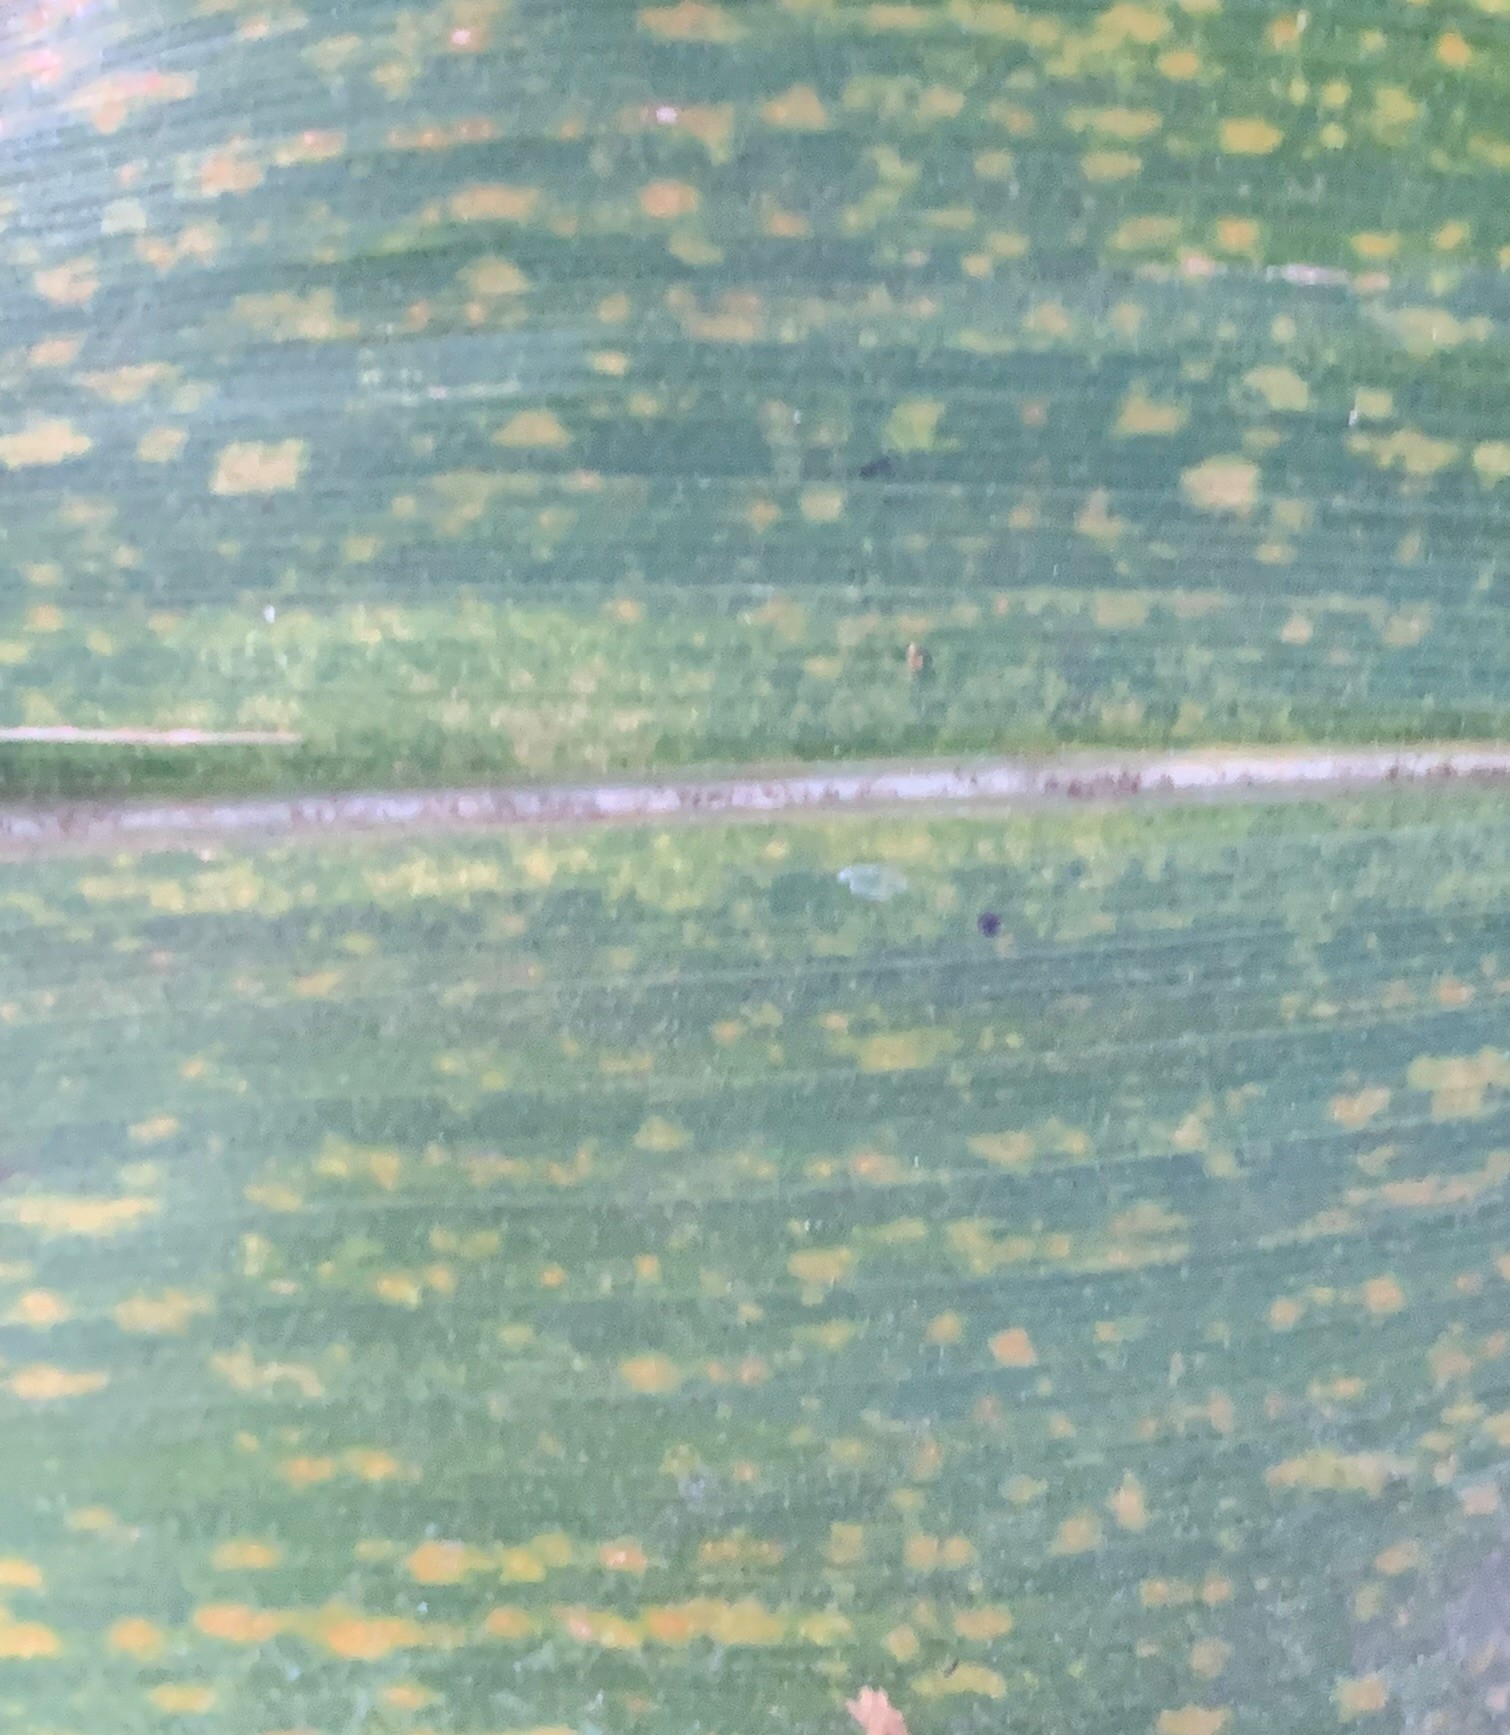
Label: MLN